Jiabao V70

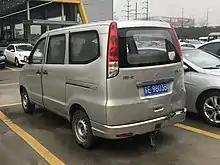
FAW Jiabao V70 rear

The FAW Jiabao V70 was originally launched in 2009 and received several updates, including a second generation that is essentially the same model with no obvious visual changes.